Manhattan

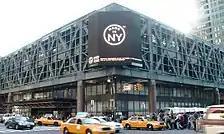
The Port Authority Bus Terminal, at Eighth Avenue and 42nd Street, is the world's busiest bus station.

The Democratic Party holds most public offices. Registered Republicans are a minority in the borough, constituting 9.88% of the electorate . Registered Republicans are more than 20% of the electorate only in the neighborhoods of the Upper East Side and the Financial District . Democrats accounted for 68.41% of those registered to vote, while 17.94% of voters were unaffiliated.